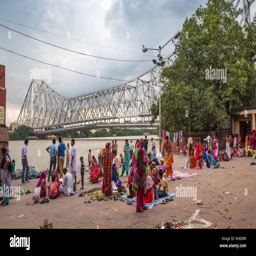
the historic cantilever bridge with view of people at the adjoining river bank